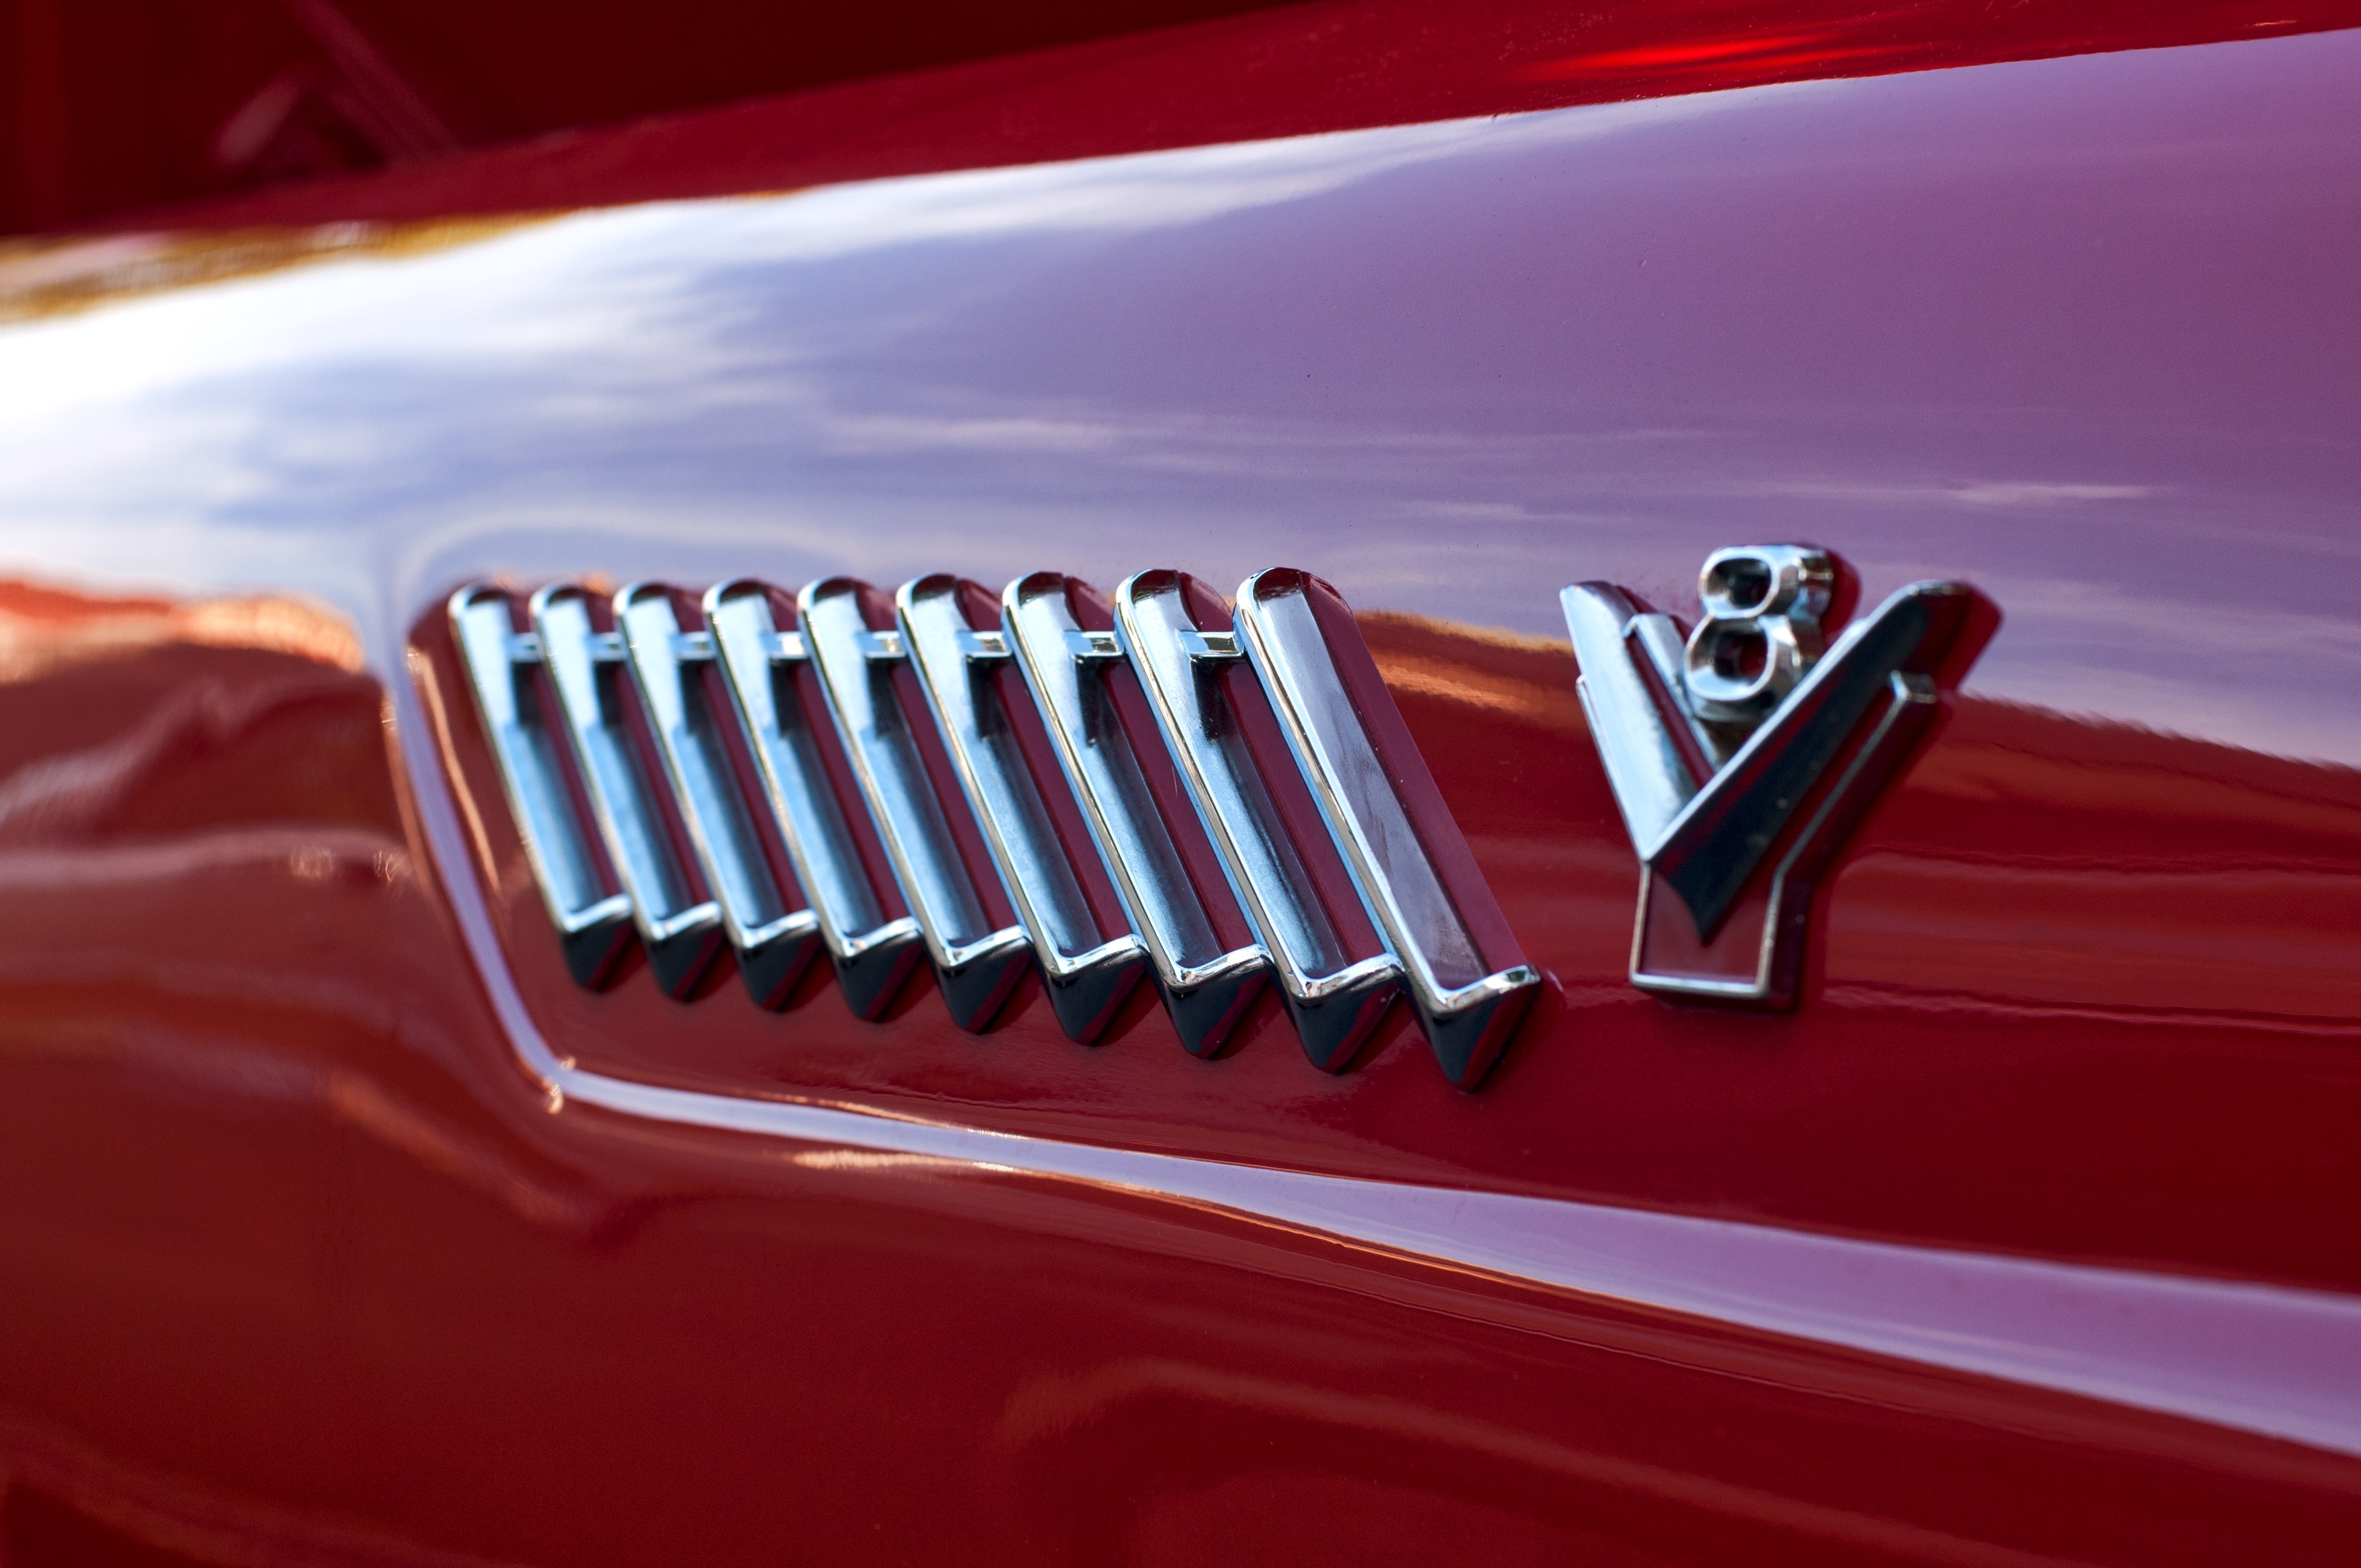
car, automobile, red, vehicle, classic car, grille, sports car, bumper, supercar, auto show, land vehicle, automobile make, automotive exterior, automotive design, luxury vehicle, vehicle registration plate